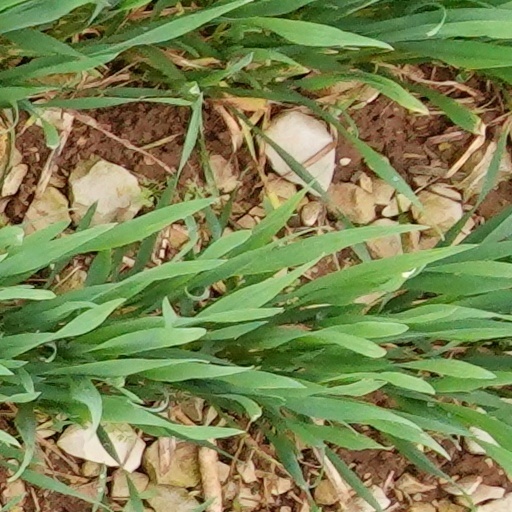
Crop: wheat